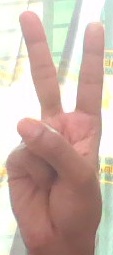
ASL sign: 2